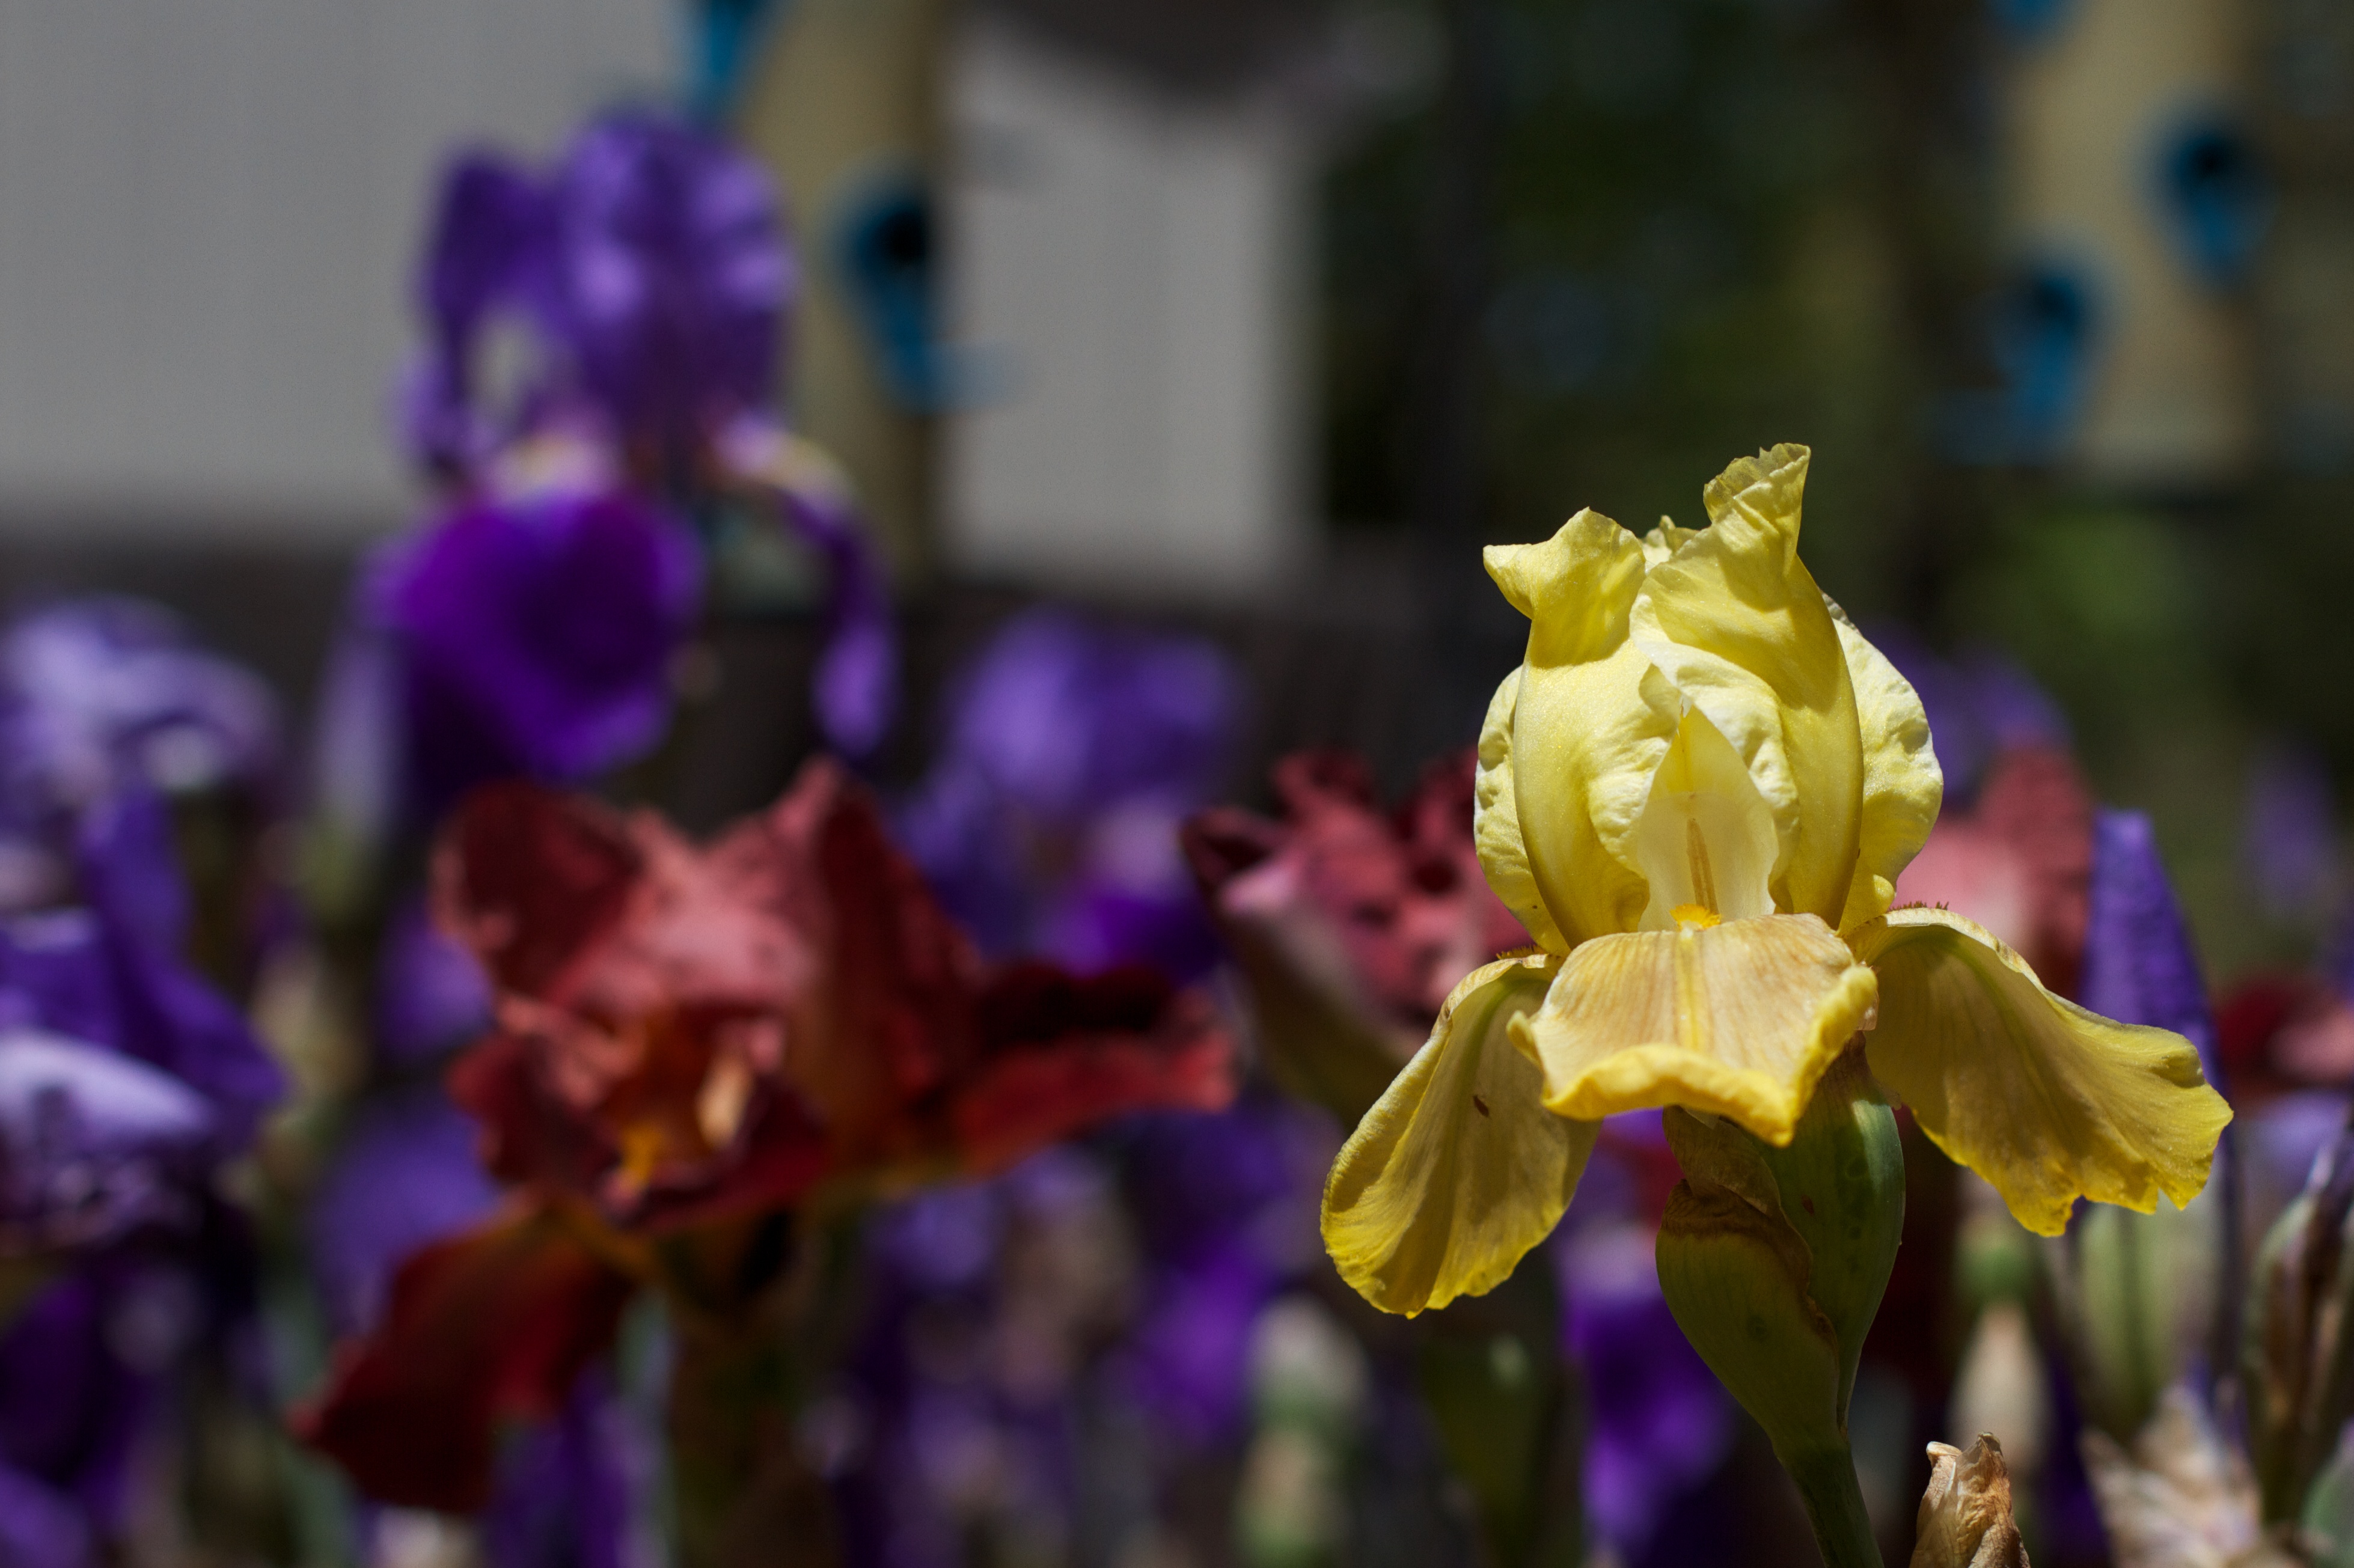
plant, flower, spring, botany, yellow, flora, iris, eye, macro photography, flowering plant, land plant